Skeletal system of the horse

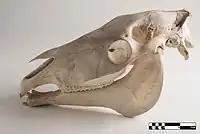
Horse Skull

The axial skeleton contains the skull, vertebral column, sternum, and ribs. The sternum consists of multiple sternebrae, which fuse to form one cartilagenous mass, attached to the 8 "true" pairs of ribs, out of a total of 18.